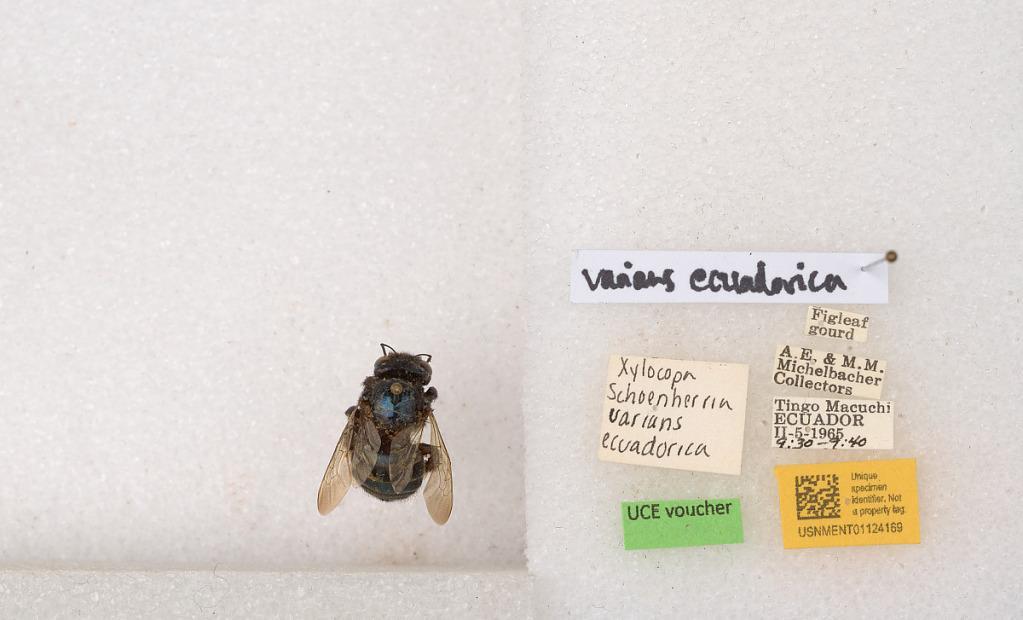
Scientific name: Xylocopa (Schonnherria) varians ecuadorica Cockerell
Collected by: A. Michelbacher & M. Michelbacher
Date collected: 1965-2-5
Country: Ecuador
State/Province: Cotopaxi
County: Pujili
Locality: Tingo Macuchi